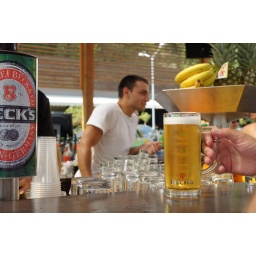
At the beach bar in Varna